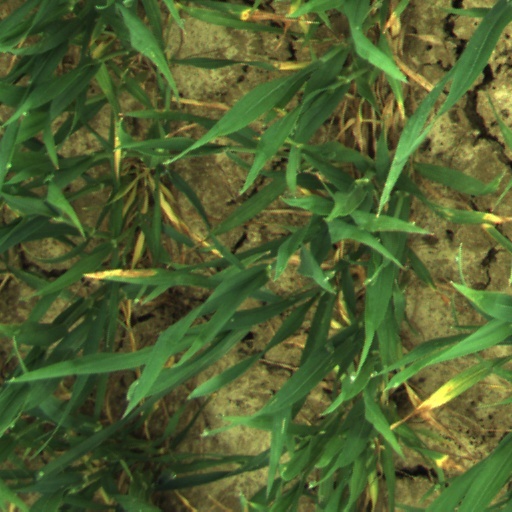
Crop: wheat